Panzer Dragoon Saga

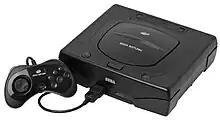
"Panzer Dragoon Saga" was one of the last games Sega released for the Saturn.

In March 1995, following completion of the original "Panzer Dragoon", the producer, Yoji Ishiji, suggested making an RPG to explore the "Panzer Dragoon" world, as this had been praised in reviews. Sega's president instructed the team to create an RPG to outsell "Final Fantasy VII" and help the Saturn compete with the PlayStation. Sega's Team Andromeda studio split into two teams: one worked on "Saga" while the other developed a shooter sequel, "Panzer Dragoon II Zwei". "Saga" had a staff of about 40, twice that of "Zwei". Both teams used the "Zwei" engine and the 3D modeling software Softimage.